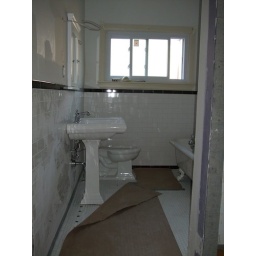
New window in the back. No more louvered windows. And the sink is installed.  Awesome!!